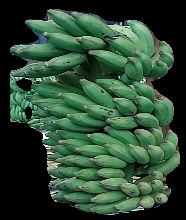
Variety: elakki-bale
Grade: grade1